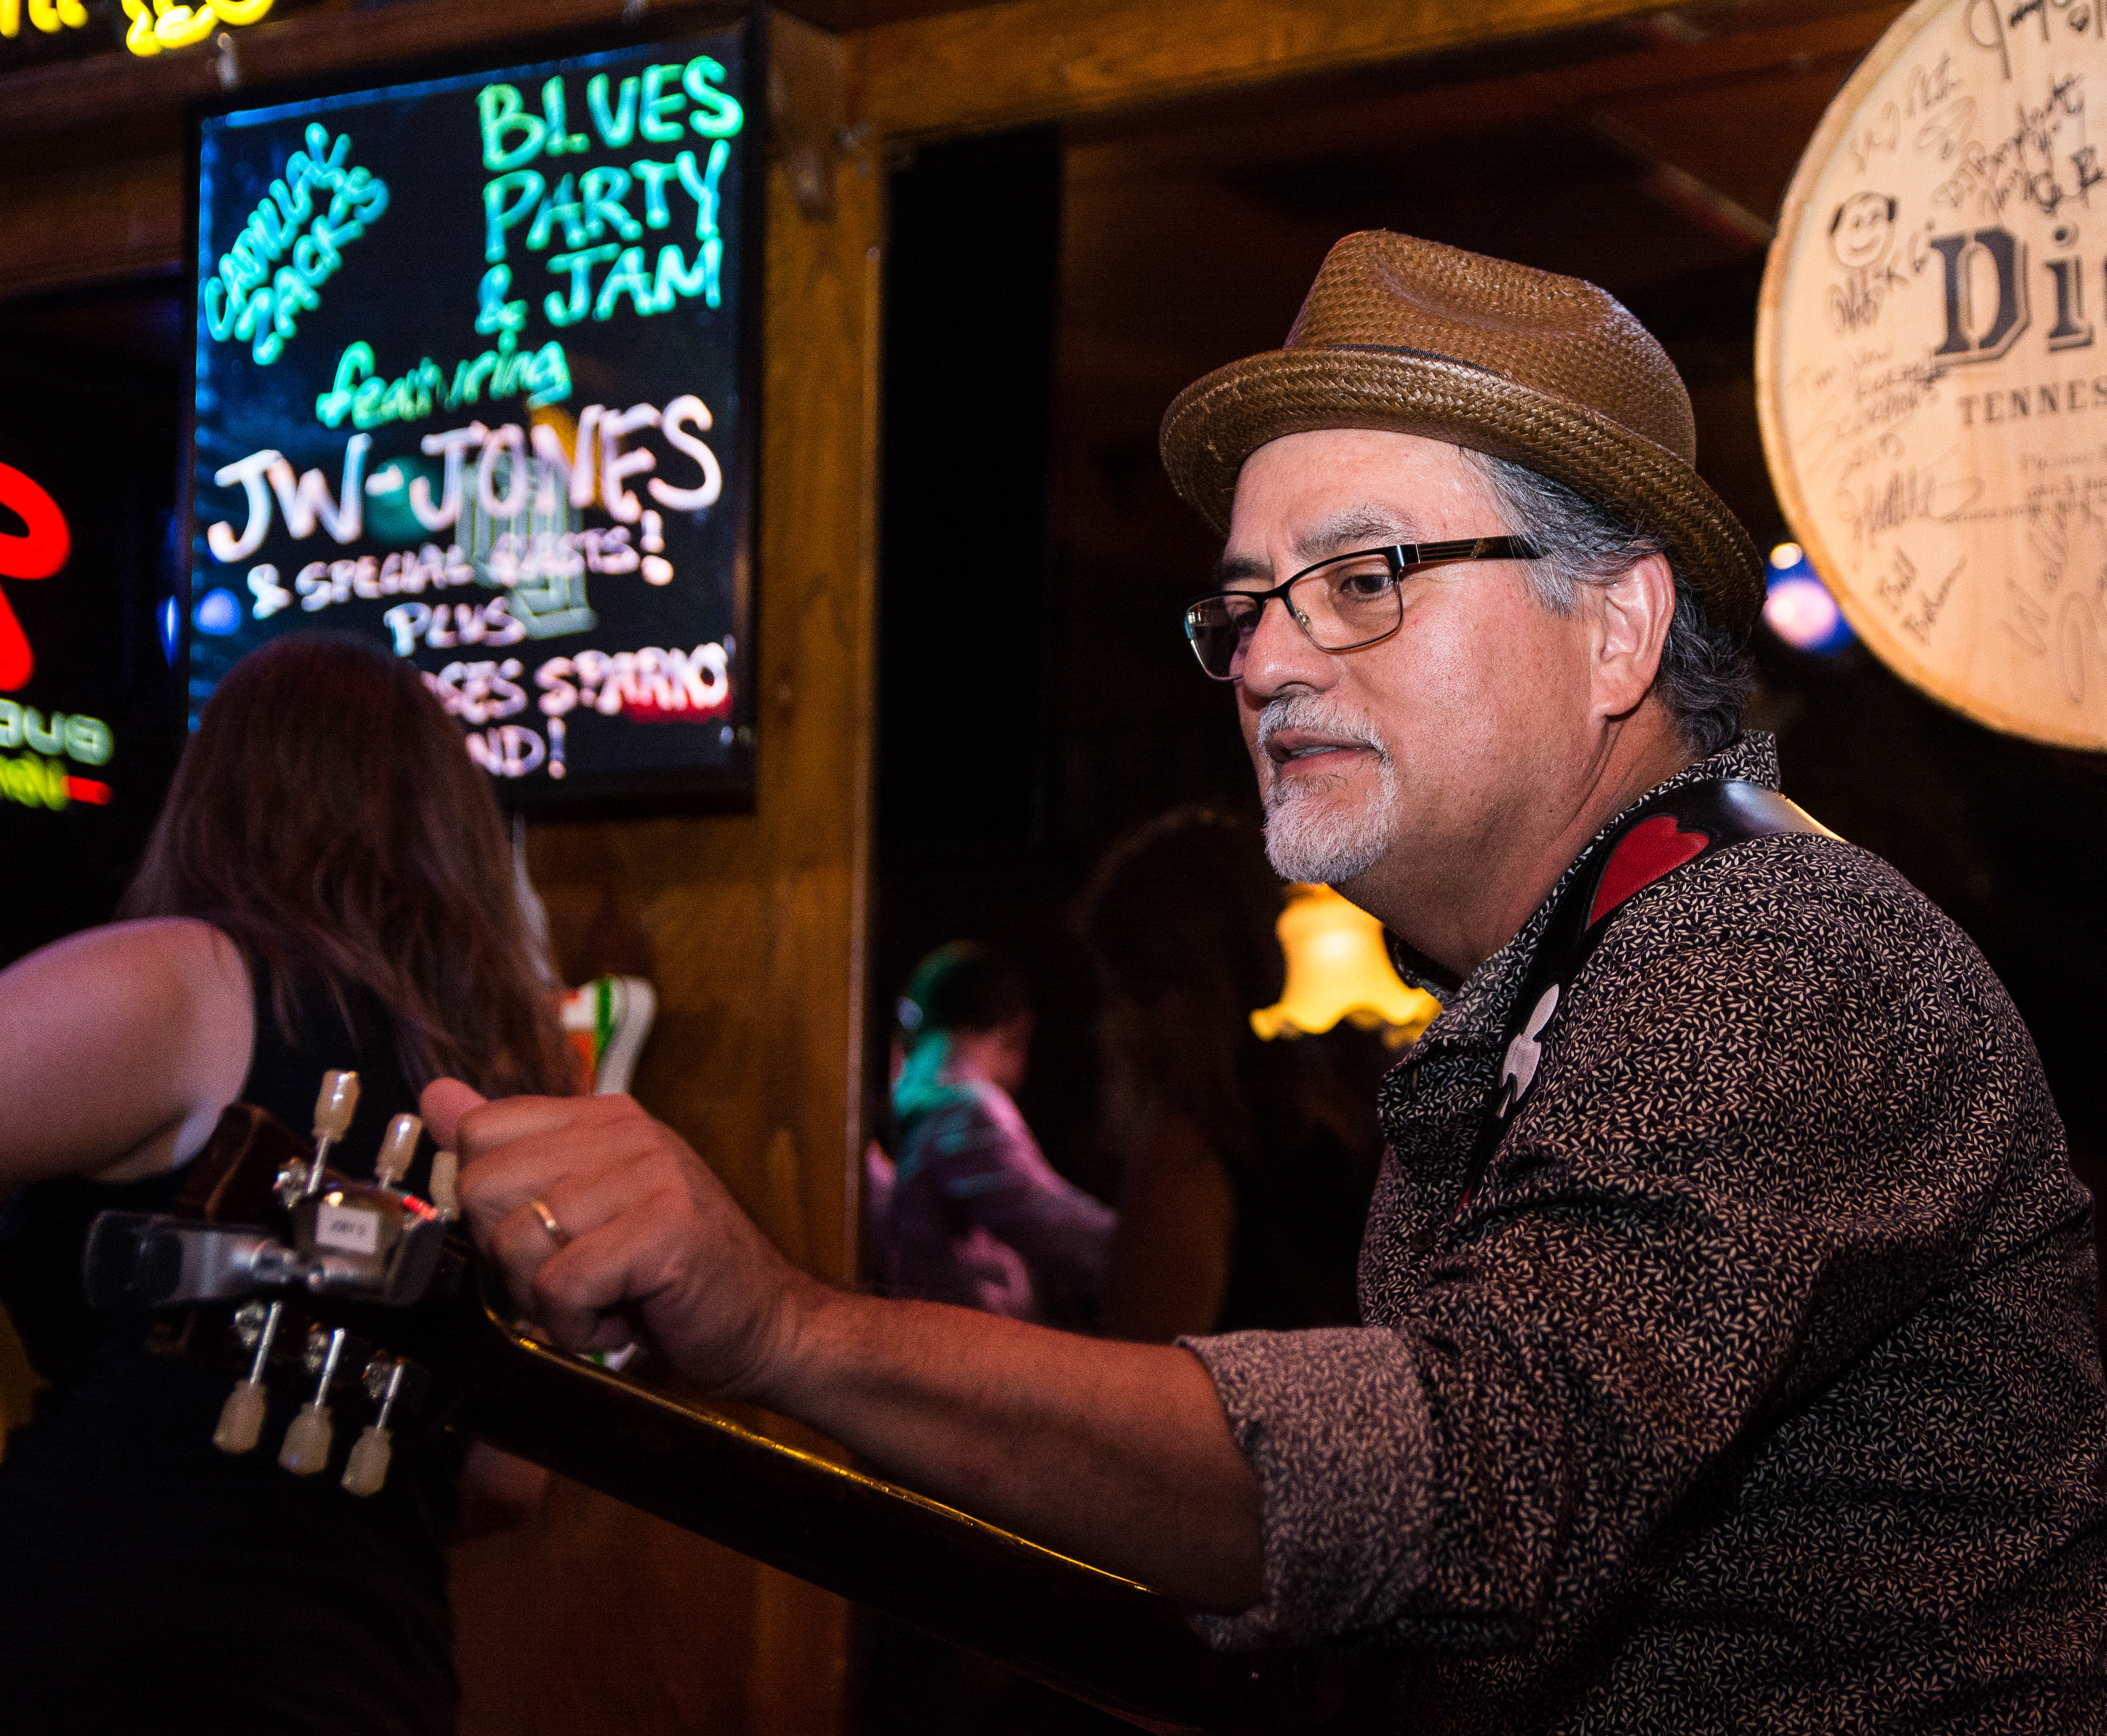
music, guitar, blues, delgadobrothers, joeydelgado